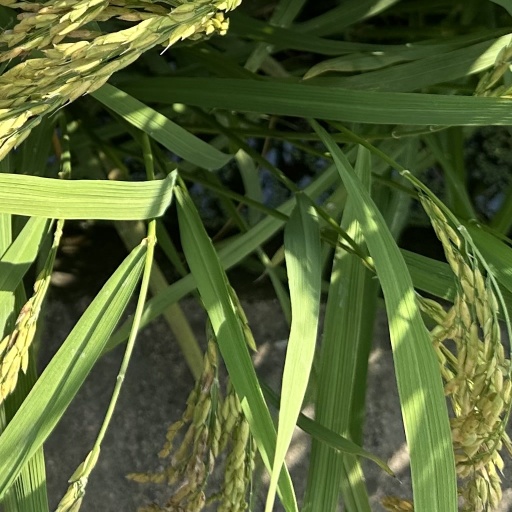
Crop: rice